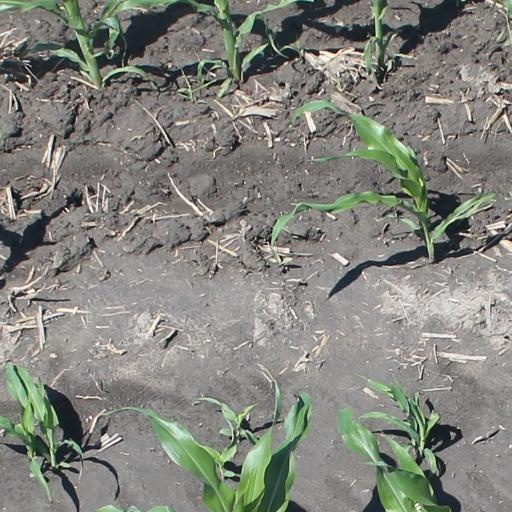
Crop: maize; corn